Islam in China

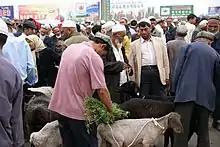
Uyghur Muslims in a livestock market in Kashgar

However, many Muslims like Ma Zhan'ao, Ma Anliang, Dong Fuxiang, Ma Qianling and Ma Julung defected to the Qing dynasty and helped the Qing General Zuo Zongtang exterminate the Muslim rebels. These Muslim generals belonged to the Khafiya sect, and they abetted in the Qing massacre of Jahariyya rebels. Zuo relocated the Han from Hezhou as a reward for the Muslims for helping the Qing to kill other Muslim rebels. In 1895, another Dungan Revolt broke out, and loyalist Muslims such as Dong Fuxiang, Ma Anliang, Ma Guoliang, Ma Fulu and Ma Fuxiang suppressed and massacred the rebel Muslims led by Ma Dahan, Ma Yonglin and Ma Wanfu. The Muslim army, Kansu Braves, led by General Dong Fuxiang fought for the Qing dynasty against the foreigners during the Boxer Rebellion. They included well known generals like Ma Anliang, Ma Fulu and Ma Fuxiang.